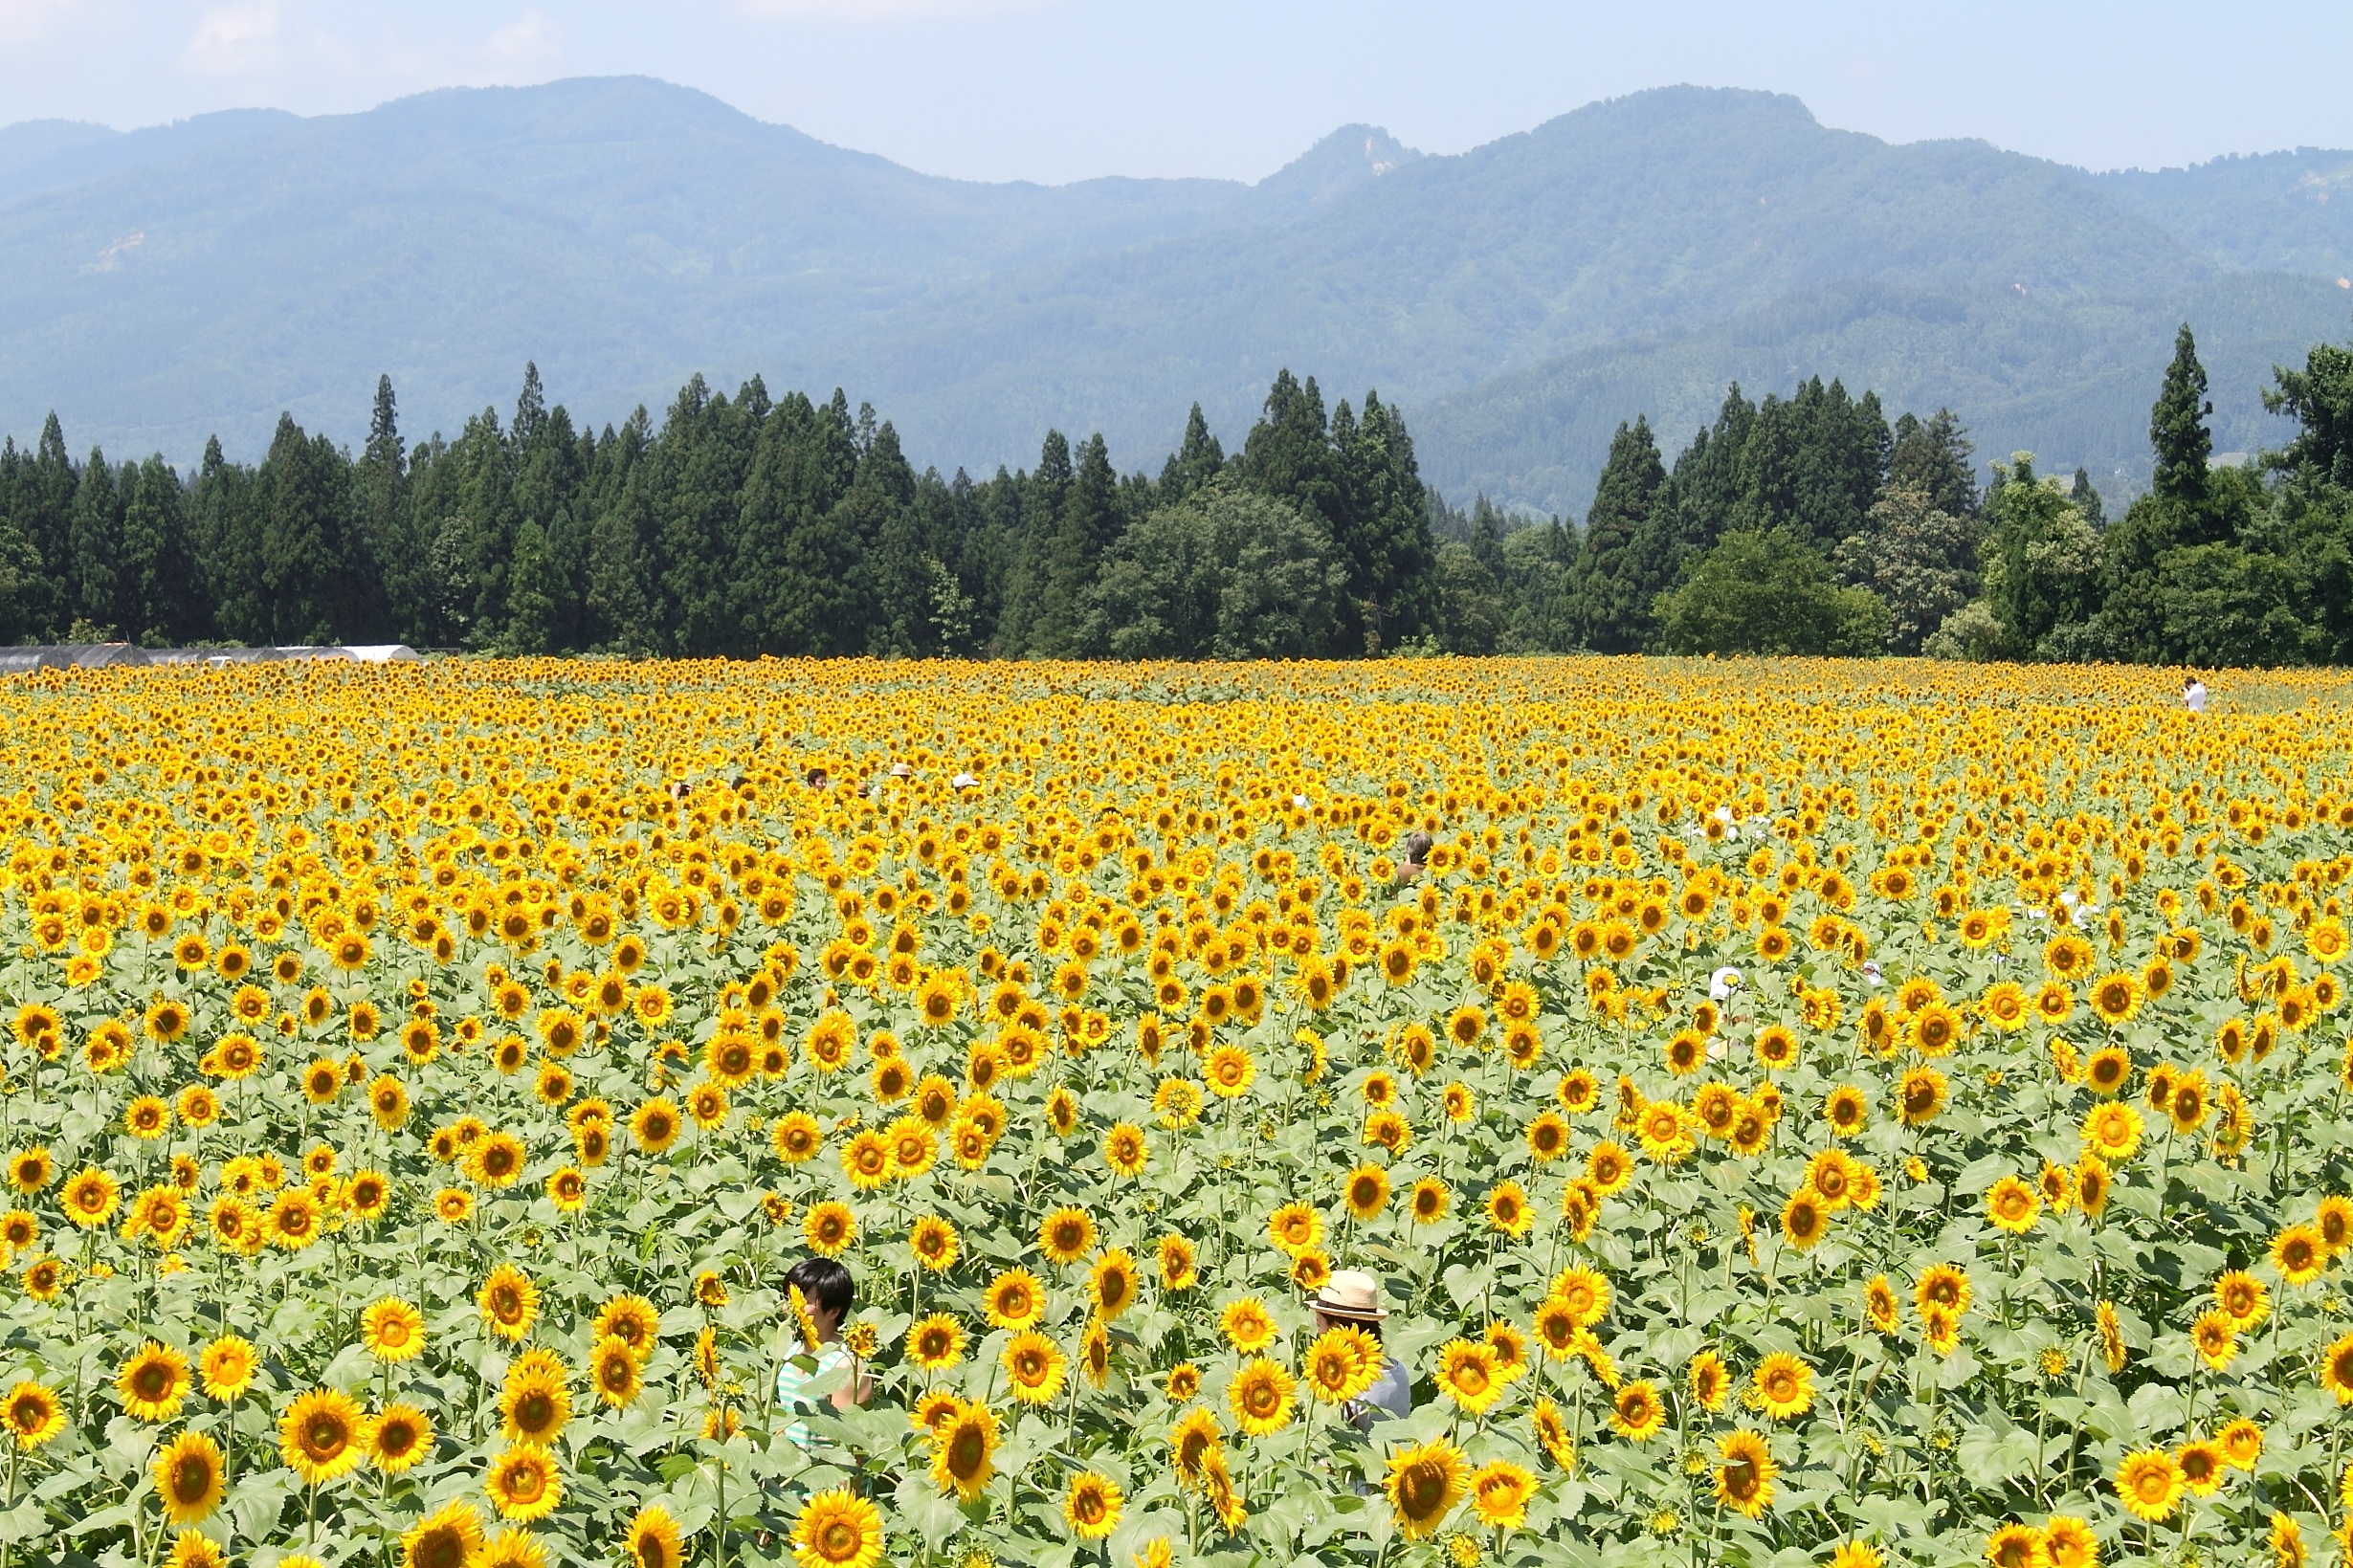
landscape, plant, field, meadow, prairie, flower, yellow, agriculture, plain, sunflower, wildflower, views, flower garden, yellow flowers, summer flowers, flowering plant, daisy family, tsunan, land plant